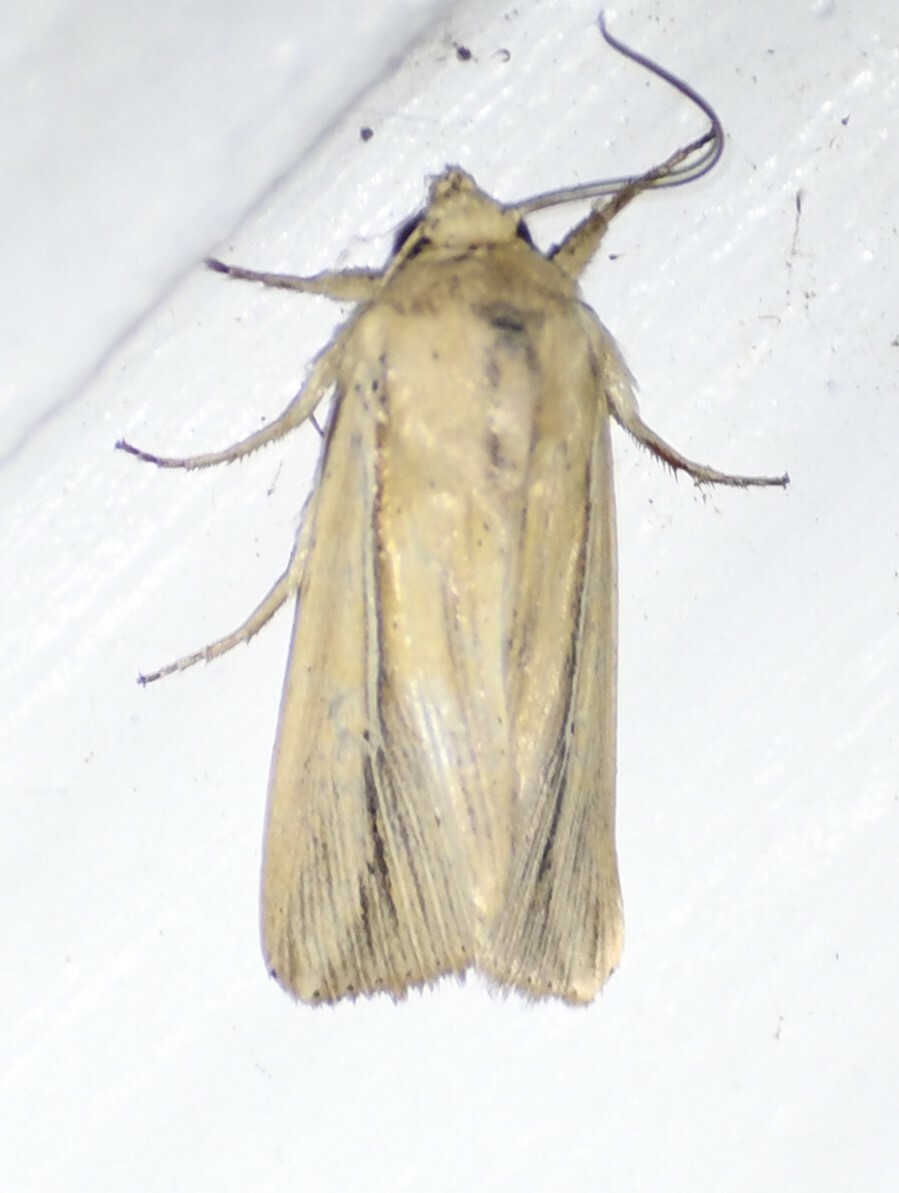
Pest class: wheathead_armyworm_Dargida_diffusa